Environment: real
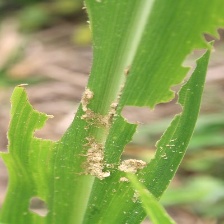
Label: fall_armyworm